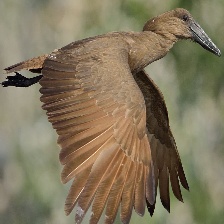
Species: HAMERKOP
Scientific name: SCOPUS UMBRETTA